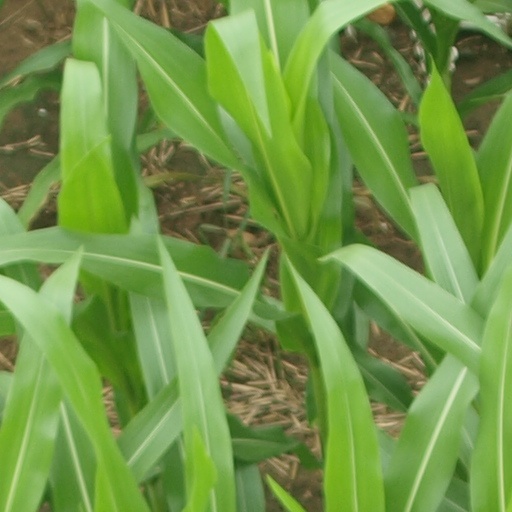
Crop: maize; corn